Lauritz Nicolai Hvidt

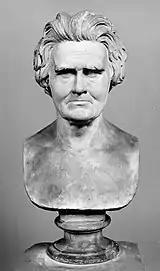
Bust of Hvidt by H. W. Bissen, 1865

Only five of Hvidt's nine children survived him. His eldest son, Eduard Julius Hvidt (8 August 1806 – 7 February 1882) continued his father's business. Another son, Waldemar Hvidt (7 July 1817 – 30 December 1878), owned Frihedslund. His eldest daughter, Elise Beate Hvidt (24 June 1801 – 13 June 1890), married Friederich Wilhelm Tutein, son of Friederich Tutein. He inherited the family's trading house as well as the Edelgave outside Copenhagen. Another daughter, Charlotte Henriette Hvidt (20 September 1813 – 8 June 1847), married engineer and politician Edvard Diderik Ehlers. He headed the Technical Department in Copenhagen.